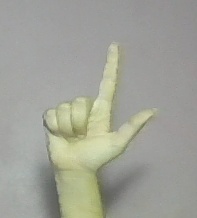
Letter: laam